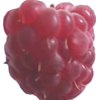
Label: raspberry